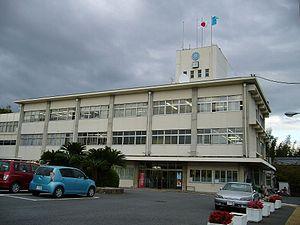
Mukō est une ville située dans la préfecture de Kyoto, au Japon.